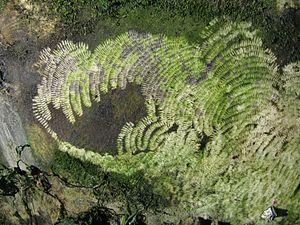
Chaque trait blanc correspond au passage de la radula sur le sol et au prélèvement de la pellicule d'algues. Après chaque passage l'animal décale légèrement la tête vers la gauche ou vers la droite.English
La Patelle commune, Patella vulgata Linnaeus, est un mollusque gastéropode prosobranche, connu aussi sous les noms vernaculaires de birinic, bernic, brennig en Bretagne, d'où le français bernique ou bernicle, flie en Normandie occidentale, lampote en Normandie orientale et en Picardie, jambe en Charente-Maritime, alapedo, arapedo en Provence, d'où arapède en français régional et plus familièrement chapeau chinois. Il est très commun sur les rochers de l’estran auxquels il adhère fermement. Son corps est protégé par une coquille approximativement conique.